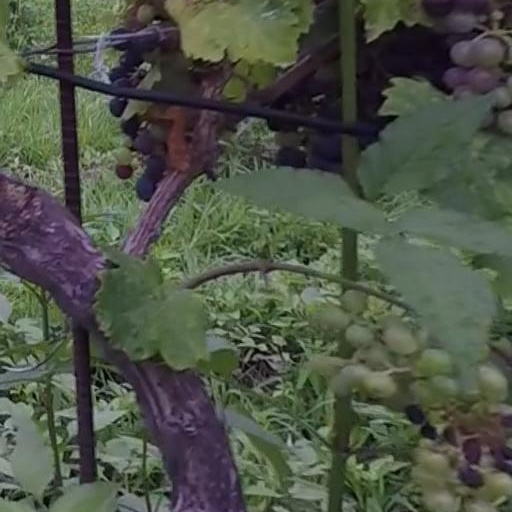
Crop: grape